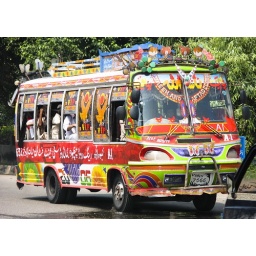
The very colorful bus in Pakistan